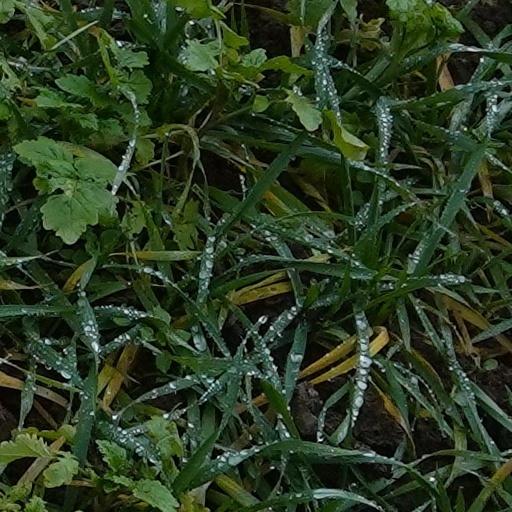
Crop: wheat